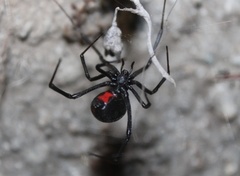
Species: Lactrodectus_hesperus